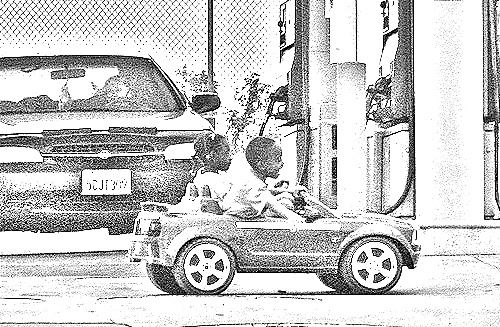
Portrait style: Sketch Portrait